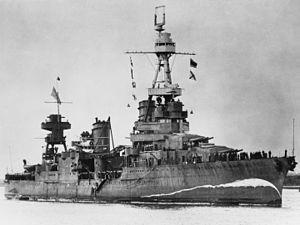
Le radar CXAM est le premier radar de production déployés sur les navires de la US Navy. Il a été développé par le United States Naval Research Laboratory des États-Unis par Robert Morris Page et son équipe. C'est la compagnie Radio Corporation of America qui reçut la première commande en 1939 et livra le premier exemplaire en 1940.
L’USS Northampton était un croiseur lourd de l'United States Navy et le navire de tête de sa classe. Il coula lors de la bataille de Tassafaronga en 1942.
Le plan d'invasion de l'île de Guadalcanal prévoyait pour l'essentiel trois groupes navals majeurs. Deux d'entre eux étaient placés sous le commandement suprême du vice-amiral Frank J. Fletcher. Le premier de ces deux groupes navals, la Task Force NEGAT, commandé par le rear admiral Leigh Noyes était destiné à fournir l'appui aérien pour l'attaque. Cette Task Force se divisait en trois groupes aéronavals, organisés chacun autour d'un porte-avion différent.
Le camouflage est une technique qui permet la dissimulation d'un animal ou d'un équipement, par une variété de méthodes dans le but de rester inaperçu. Cela comprend toutes les techniques retardant l'identification de l'objet, tel que le camouflage disruptif à haut contraste utilisé notamment sur les uniformes militaires.